Ikarus (typography software)

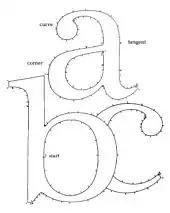
Ikarus Outline Description

Ikarus is a type design and production software developed by URW and Brendel Informatik foundries, for converting existing typefaces and logos into digital format for use on computer driven printing, plotting and sign cutting devices.